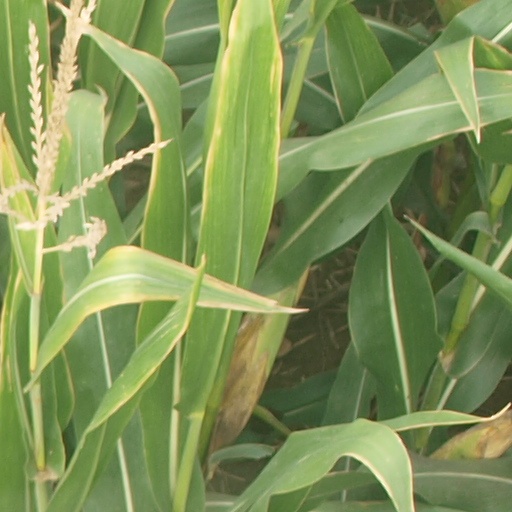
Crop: maize; corn